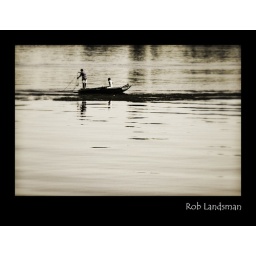
Two men in a small rowing boat use a net to fish the Nile.